ITMO University

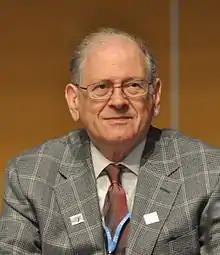
Robert Elliot Kahn

The university has student unions, including those for foreign students, student clubs, a student orchestra, student radio, a student scientific society, and volunteer center. Many of these organizations get together in coworking spaces around the campus. The students can use these spaces for their own projects, but some, such as SumIT, require a prior interview.